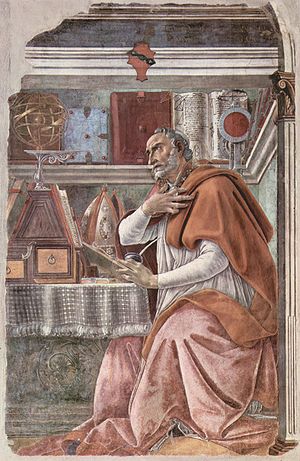
Teologi
Kirkefaderen Augustin
Teologi er læren om og studiet af Gud og tro, særligt set fra religionens eget synspunkt, modsat religionsvidenskab, der beskriver religion som et kulturelt fænomen. Teologien arbejder primært i en kristen kontekst, men metoderne kan i princippet anvendes i forbindelse med enhver religion. Kristendom er et komplekst fænomen, så teologien bruger derfor mange forskellige videnskabelige metoder til at undersøge kristendommen med. Metoder som teologien deler med andre fag fra universitetet. Det teologiske studie er ikke et religiøst studie, og enhver, uanset personlig religiøsitet, kan studere teologi og arbejde teologisk med religion.